The Way of the Scorpion

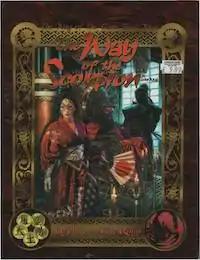

The Way of the Scorpion is a 1999 role-playing game supplement for "Legend of the Five Rings Roleplaying Game" published by Alderac Entertainment Group.